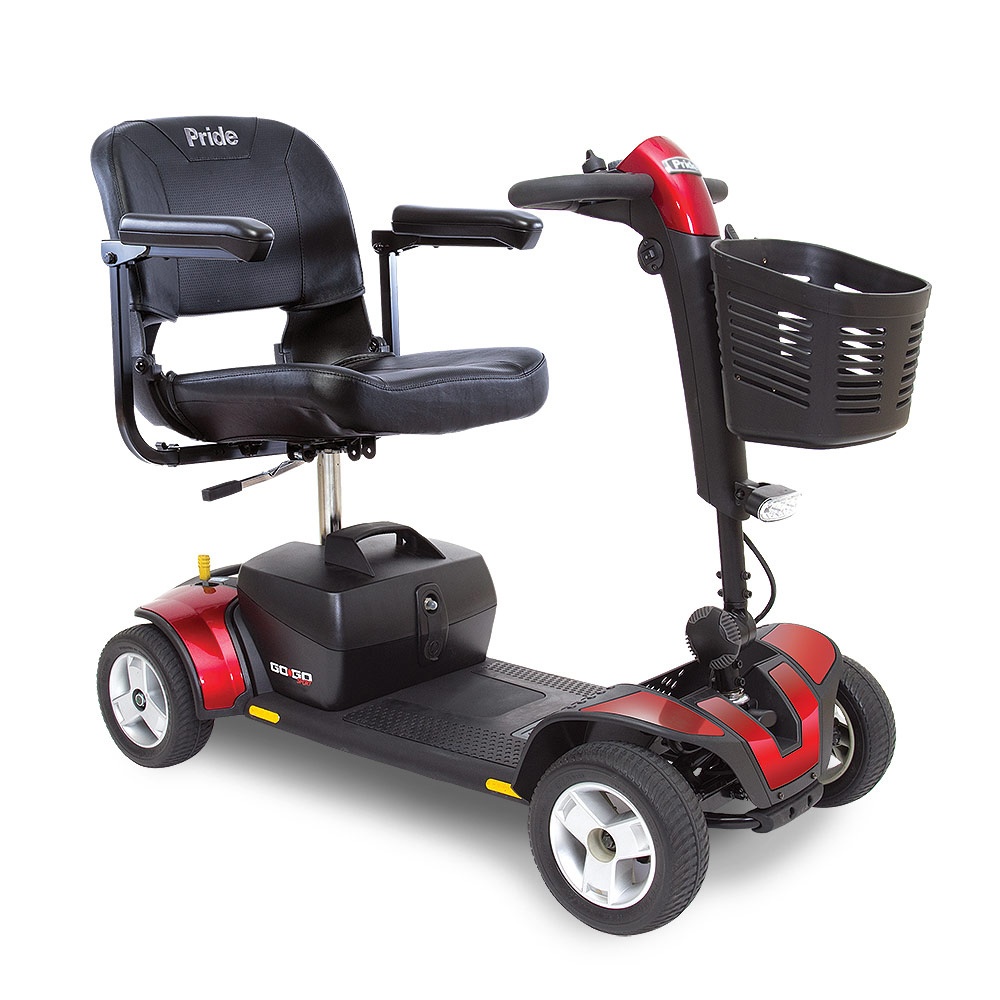
Pride Go-Go Sport 4-Wheel Scooter
It’s time to make your mark on this world! The Go Go® Sport offers simple disassembly and an ergonomic delta tiller, perfect for one-handed operation. Enjoy the versatility of this sporty scooter, as well as bright LED lighting. Why Choose a Go Go® Sport? Experience unique 4-wheel mobility. From the endless excitement of freedom and independence, to exceptional portability, you can imagine your life without limits! Being able to keep up with your active lifestyle and living your best means everything to you, and now with the Go Go® Sport, you can enjoy the versatility of driving a compact mobility scooter that fits your every need. It features ample storage, simple navigation, and is so easy to transfer from your home, into your car, then to your destination. *Pride FDA Class II Medical Devices are designed to aid individuals with mobility impairments. Below you will find examples of the above requirements. As stated above, this verbiage should be included whenever the product is pictured not only on your company’s website but also on the site of any third party through which you may sell or fulfill orders (Amazon, Craigslist and any other major retailer sites), as well as all other forms of advertising. View User Manual Offering feather-touch disassembly, the Go Go® Sport is the perfect choice for the adventurer in you! Whether you are traveling close to home, on a trip or to the mall, whatever your need is, travel has never been easier! Scooter disassembly is a breeze. Five lightweight pieces break down for fast transport from fully ridable to fitting comfortably into most car trunks. Let our LED lighting illuminate the path ahead as you trek and navigate into lowlight areas such as walkways within your community, grocery store parking lots and many other routes you may enjoy throughout your day. Standard Features: 325 lb. weight capacity Up to 4.7 mph maximum speed 50.5" turning radius Up to 12 miles per charge Easy-to-grip tiller adjustment knob Compact, foldable seat with armrests Feather-touch disassembly easily disassembles into 5 lightweight pieces for transport and storage Delta tiller with ergonomic wraparound handles lets you operate the scooter with one hand and rest your wrist Stable, front frame-mounted seat post Deck basket for additional storage Pride’s exclusive black, non-scuffing tires Standard LED lighting A standard front basket provides storage Charger port located on the tiller lets you conveniently charge your scooter The dual voltage charger permits charging the battery pack on-board or off-board for added convenience Includes two sets of easily changeable, red and blue colored shrouds HCPCS Code: K0801 - Group 1 Heavy Duty Specifications: Model: Go Go® Sport Model Number 1 : S74 Number of Tires: 4 Front Tires 2 : 3" x 9" Rear Tires 2 : 3" x 9" solid Maximum Speed 8 : Up to 4.7 mph Ground Clearance 2 : 1.5" at motor; 3" at controller Turning Radius 2 : 50.5" Length 2 : 43" Width 2,4 : 21.25" Seat-to-Ground Height Range 2 : 20.5"-22" Seat-to-Deck Range 2 : 17"-18" Standard Seat Type: Compact, Foldable; Materal: Black Vinyl; Seat Size: 17"x17" Weight Without Batteries 2 : 100 lbs. Weight With Batteries: 129.50 lbs. Weight of Heaviest Piece 2 : 35.75 lbs. (front section) Battery Weight 6 :14 lbs. each Battery Requirements 7 : (2) 18AH Per Charge Range (max) 8,9 : Up to 12 miles Battery Charger: Off-board, 2A Suspension: NA Maximum Weight Capacity: 325 lbs. HCPCS Code: K0801- Group 1 Heavy Duty Warranty: Lifetime limited on frame; 2-year limited on electronics; 2-year limited on drivetrain Color Options: Red, Blue 1 Pride® FDA Class II Medical Devices are designed to aid individuals with mobility impairments. 2 Due to manufacturing tolerances and continued product improvement, this specification is subject to a variance of +/- 3% 3Width of base (not including seat). 4Battery weight not included. 5Includes standard seat weight. 6Battery weight may vary based on manufacturer. 7Deep cycle (AGM or gel cell type recommended). 8Varies with user weight, terrain type, battery amp- hour (AH), battery charge, battery condition and tire condition. This specification can be subject to a variance of (+ or -) 10%. 9Tested in accordance with ANSI/RESNA, WC Vol 2, Section 4 and ISO 7176-4 standards. Results derived from theoretical calculations based on battery specifications and drive system performance. Test conducted at maximum weight capacity. Proposition 65 Warning Labels: WARNING: This product can expose you to chemicals including wood dust or saw dust, which is [are] known to the State of California to cause cancer or birth defects or other reproductive harm. For more information go to www.P65Warnings.ca.gov/furniture WARNING: This product can expose you to chemicals including lead and lead components, which is [are] known to the State of California to cause cancer or birth defects or other reproductive harm. For more information go to www.P65Warnings.ca.gov/furniture WARNING: Cancer and reproductive harm. http://www.p65warnings.ca.gov
Brand: Pride Mobility
Category: Health & Beauty > Health Care > Mobility & Accessibility > Accessibility Equipment > Mobility Scooters